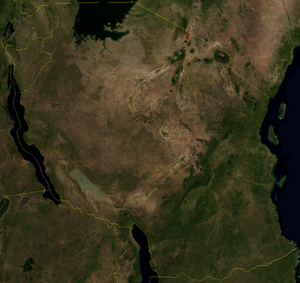
La Tanzanie est un pays d'Afrique de l'Est, en bordure de l'océan Indien d'une superficie de 945 087 km².